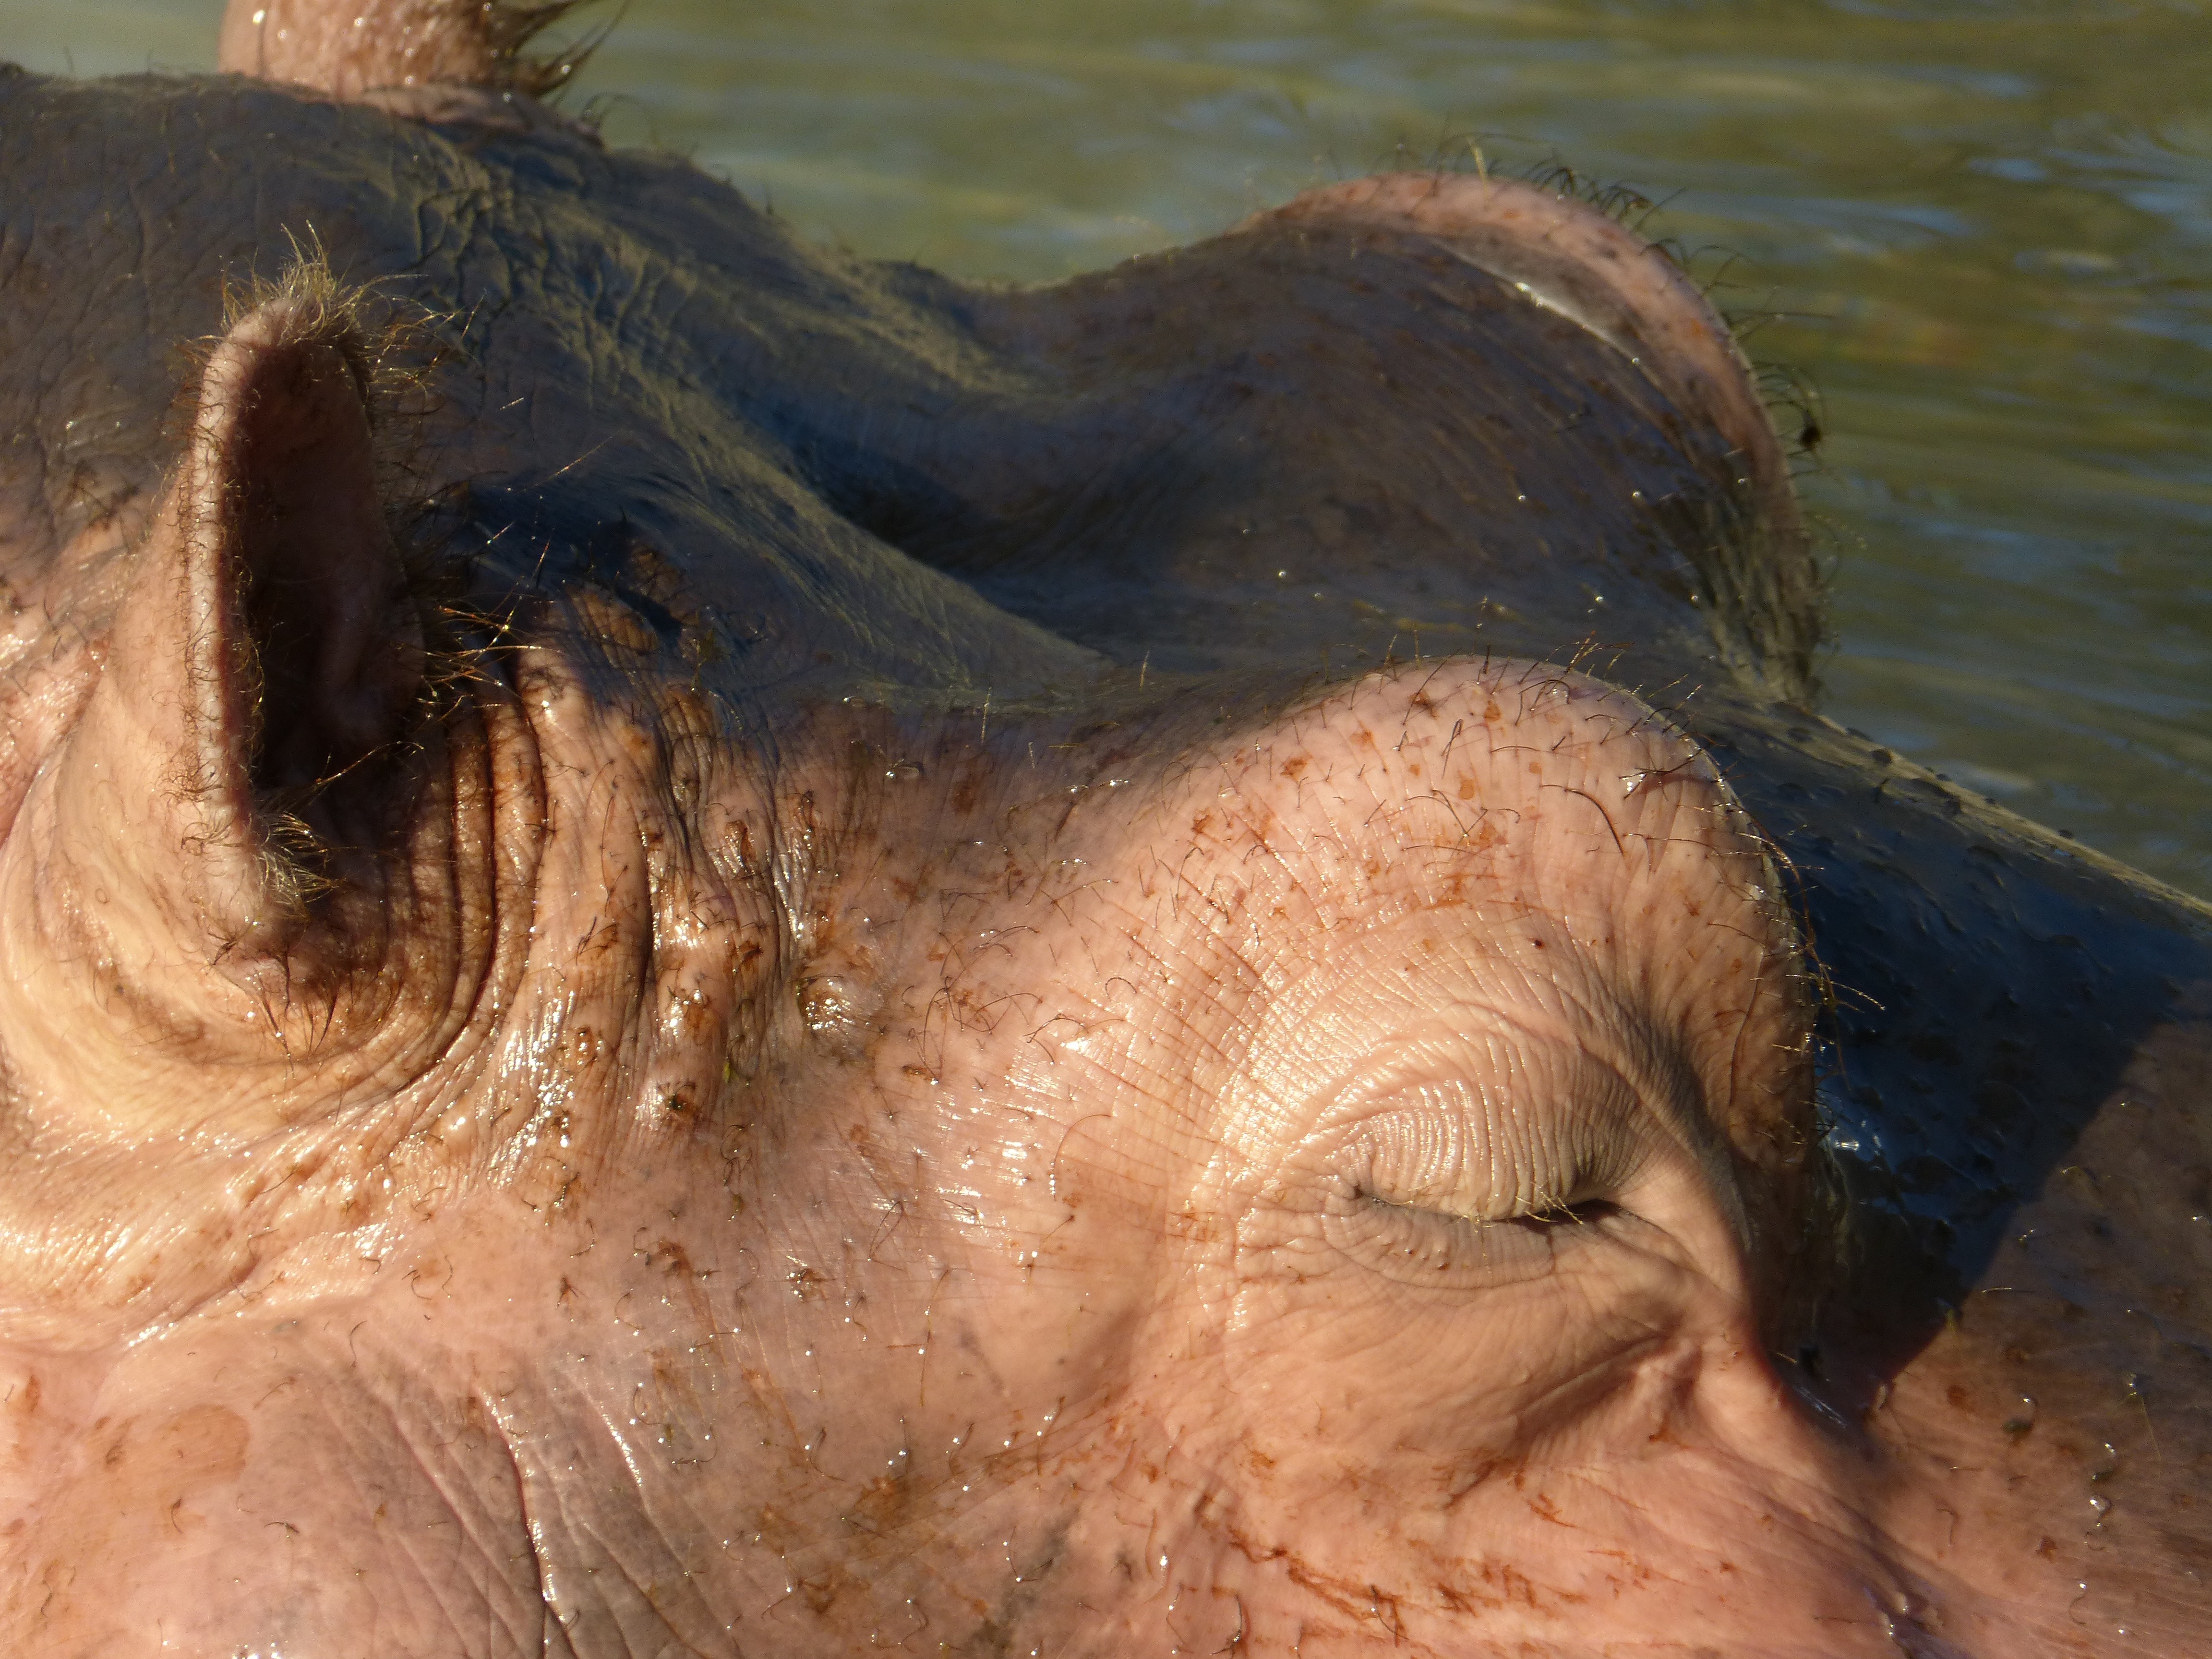
water, wildlife, mud, mammal, mane, fauna, close up, nose, snout, eye, head, vertebrate, large, massive, hard, submerged, hippopotamus